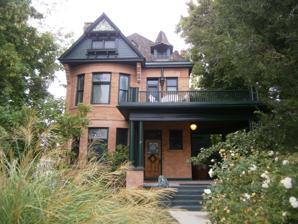
Building: Gibbs-Thomas House
Country: United States of America
Year built: 1896
Historic house in Salt Lake City, Utah, U.S. United States historic place Gibbs-Thomas House U.S. National Register of Historic Places Show map of Utah Show map of the United States Location 137 N West Temple St., Salt Lake City, Utah Coordinates 40°46′22″N 111°53′36″W / 40.77278°N 111.89333°W / 40.77278; -111.89333 Area less than one acre Built 1896 Architect Richard K. A. Kletting Architectural style Queen Anne NRHP reference No. 84002202 Added to NRHP July 12, 1984 The Gibbs-Thomas House , at 137 N West Temple St. in Salt Lake City, Utah , was built in 1896.  It was listed on the National Register of Historic Places in 1984. It was designed by architect Richard K. A. Kletting in Queen Anne style. It was inherited by Elbert D. Thomas , a U.S. Senator for Utah from 1932 to 1950, and was his only residence in Utah. References